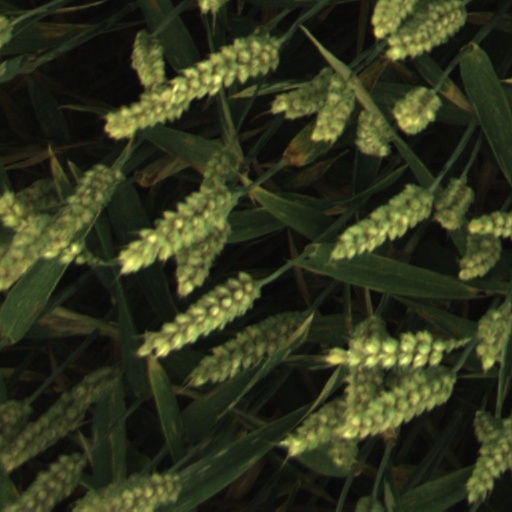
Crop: wheat